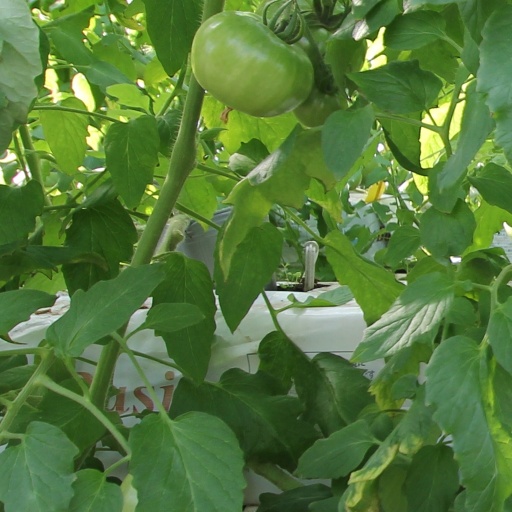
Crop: tomato